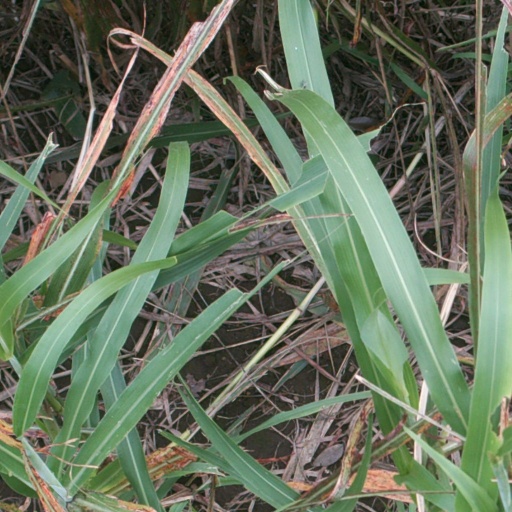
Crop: sorghum